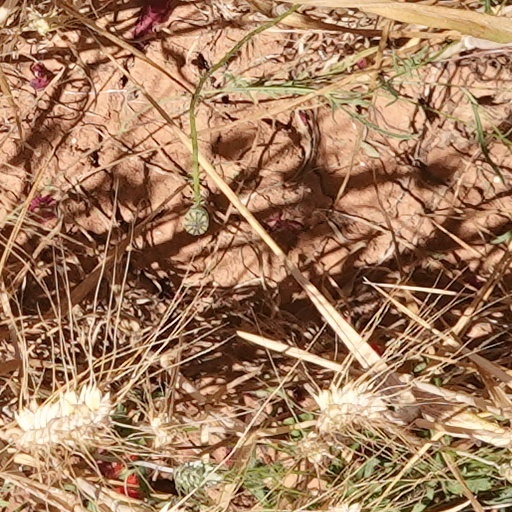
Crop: wheat